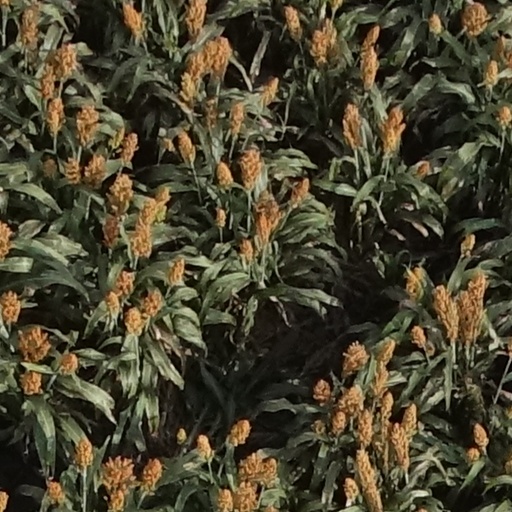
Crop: sorghum